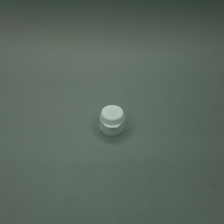
Color: white/transparent
Cap type: flip-top cap